1st Battalion, 320th Field Artillery Regiment

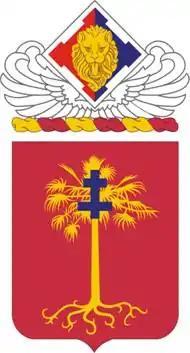
320th Field Artillery Regiment coat of arms

The 1st Battalion, 320th Field Artillery Regiment (1-320th FAR) is the field artillery battalion assigned to the 2nd Brigade Combat Team, 101st Airborne Division. The battalion has been assigned to the 82nd Airborne Division, 11th Airborne Division and 101st Airborne Division. The battalion has participated in World War I, World War II, Operation Power Pack, Operation Urgent Fury, Operation Desert Storm, Operation Iraqi Freedom, Operation Enduring Freedom, and Operation Inherent Resolve.